Alex Davison

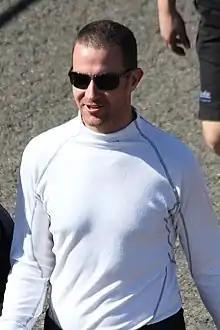
Davison in 2016

Alexander Davison (born 3 November 1979) is a racing driver from Australia. He was the 2004 Porsche Carrera Cup Australia champion.